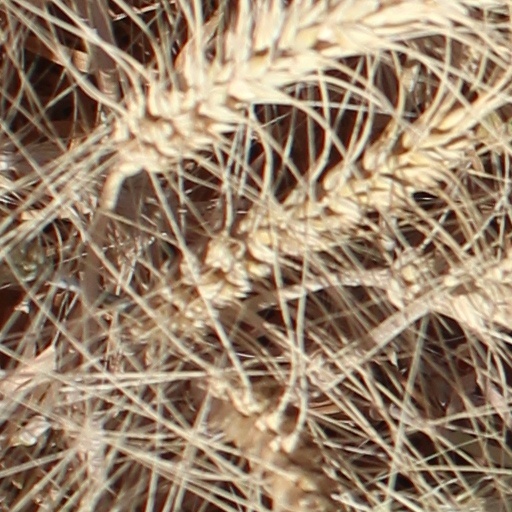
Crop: wheat